Hall Auditorium

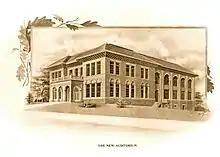
Artist's rendering of the soon-to-be-constructed Miami University Auditorium,

Actors: Harry Connick Jr. (filming a scene for Little Man Tate), Richard Le Gallienne, George Clooney and Ryan Gosling